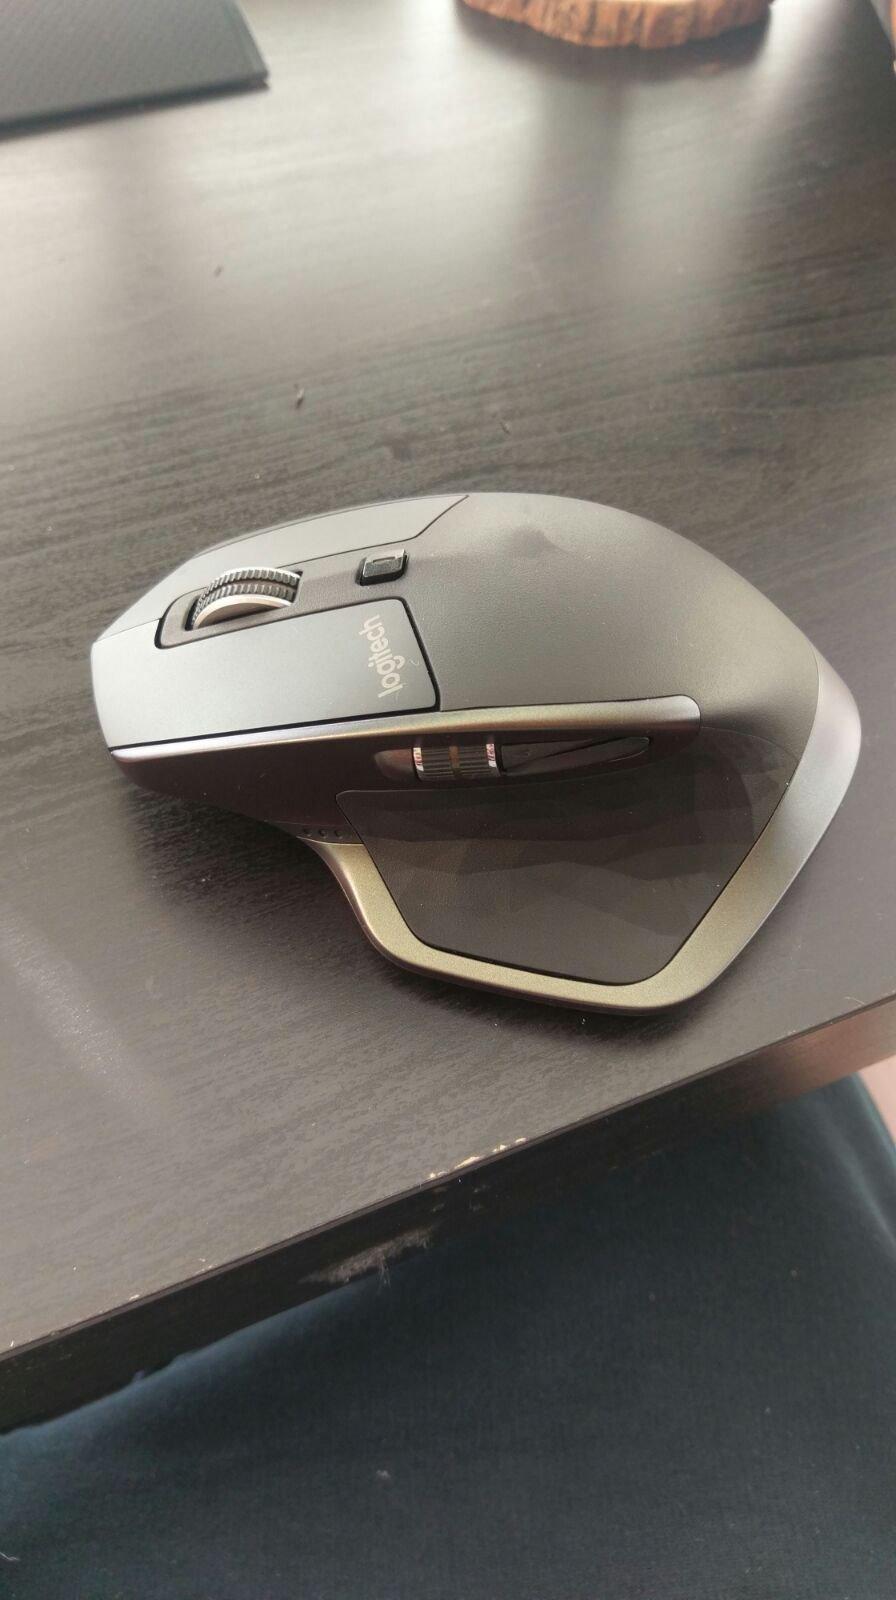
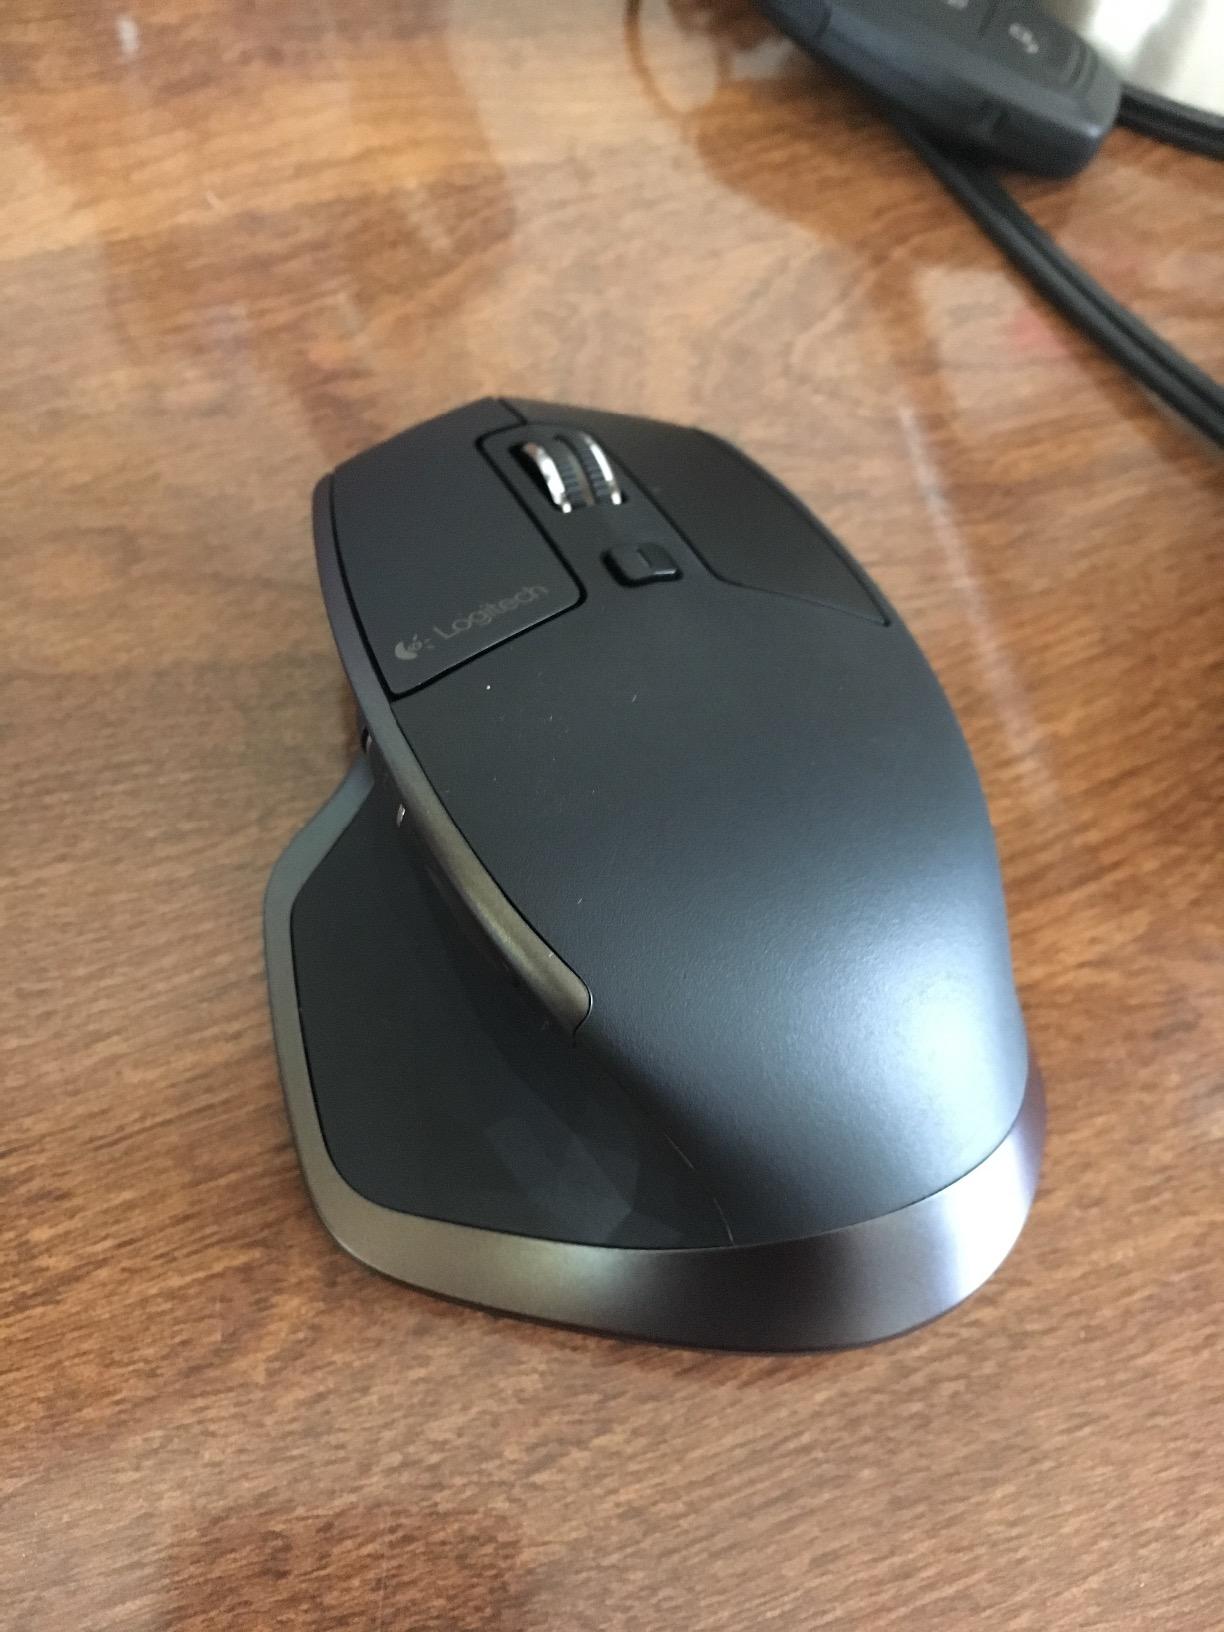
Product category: mouse
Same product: yes